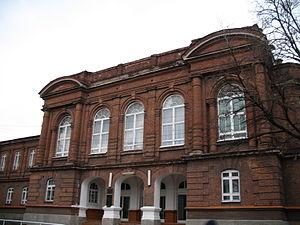
Marioupol est une ville portuaire et industrielle de l'oblast de Donetsk, en Ukraine. C'est l'ancienne capitale de la région historique de Méotide. Sa population s'élevait à 455 063 habitants en 2015.